Barx

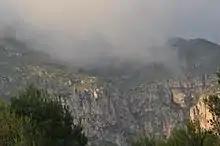
The mountains of Barx village

Tackling the etymology of the place name "Barx" is no simple matter and has caused heated controversy between scholars of Roman and Moorish languages and dialects. The place name occurs in many forms in ancient texts. Moorish scholars contend that the first name identified as connected with Barx is "Bodj Aldjabal" (the "tower of the mountains"). Humbler beginnings come out of other associated words and Christian scholars favour "Perxe" …an old word meaning 'cabin' …corrupted into "Berxe" by Arab pronunciation.